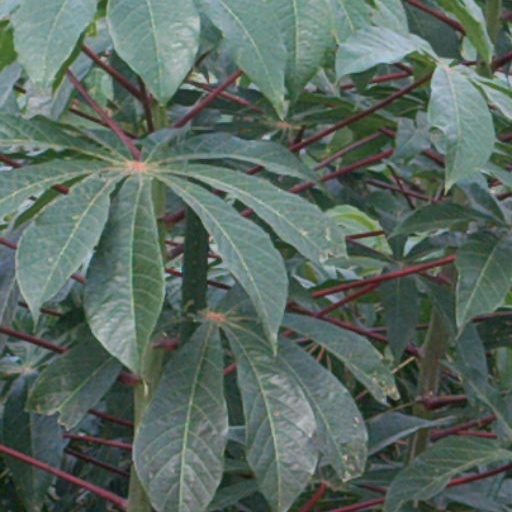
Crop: cassava